Mr. Hankey, the Christmas Poo

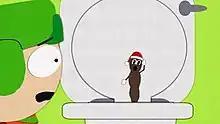
Mr. Hankey emerges from Kyle's toilet. Parker and Stone designed Mr. Hankey to resemble Mickey Mouse as he appeared in the 1928 short film "Steamboat Willie".

"Mr. Hankey, the Christmas Poo" is the ninth episode of the first season of the American animated television series "South Park". It originally aired on Comedy Central in the United States on December 17, 1997. The episode follows Kyle as he feels excluded from the town's Christmas celebrations due to being Jewish, finding solace in Mr. Hankey, a sentient piece of feces. Mr. Hankey does not come alive in the presence of other characters, who consequently think that Kyle is delusional. Meanwhile, the townspeople remove all religious aspects of Christmas to remain politically correct and inoffensive.